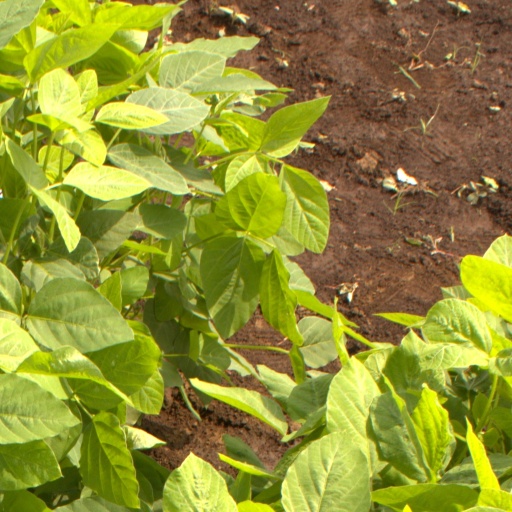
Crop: soybean